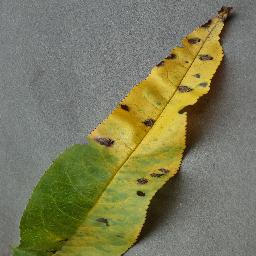
Label: Peach___Bacterial_spot